The Other Side (1931 film)

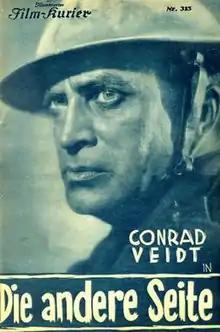

The Other Side is a 1931 German war film directed by Heinz Paul and starring Conrad Veidt, Theodor Loos and Friedrich Ettel. It is an adaptation of R.C. Sherriff's 1928 First World War play "Journey's End" which had been turned into a British-American film the previous year. Paul's film attempted to be faithful to the play, retaining the British setting rather than switching the story to feature German soldiers and going to great lengths to portray the "Britishness" of the characters. The film was positively received on its release. It was shot at the Johannisthal Studios in Berlin. The film's sets were designed by the art director Robert A. Dietrich.